North East Scotland (Scottish Parliament electoral region)

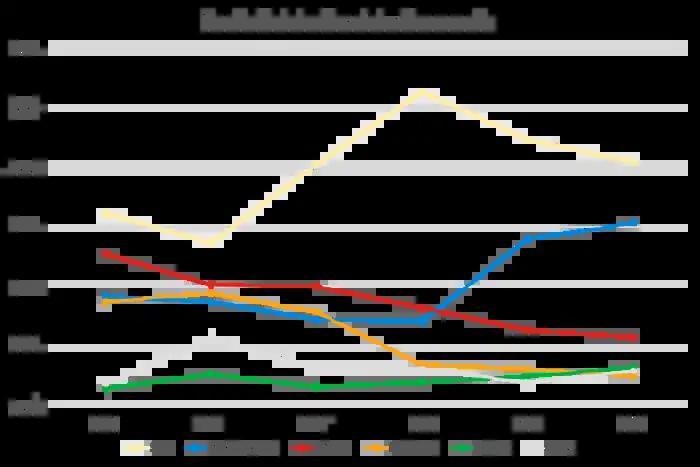
North East Scotland election results 1999-2021

In the 2016 Scottish Parliament election the region elected MSPs as follows: